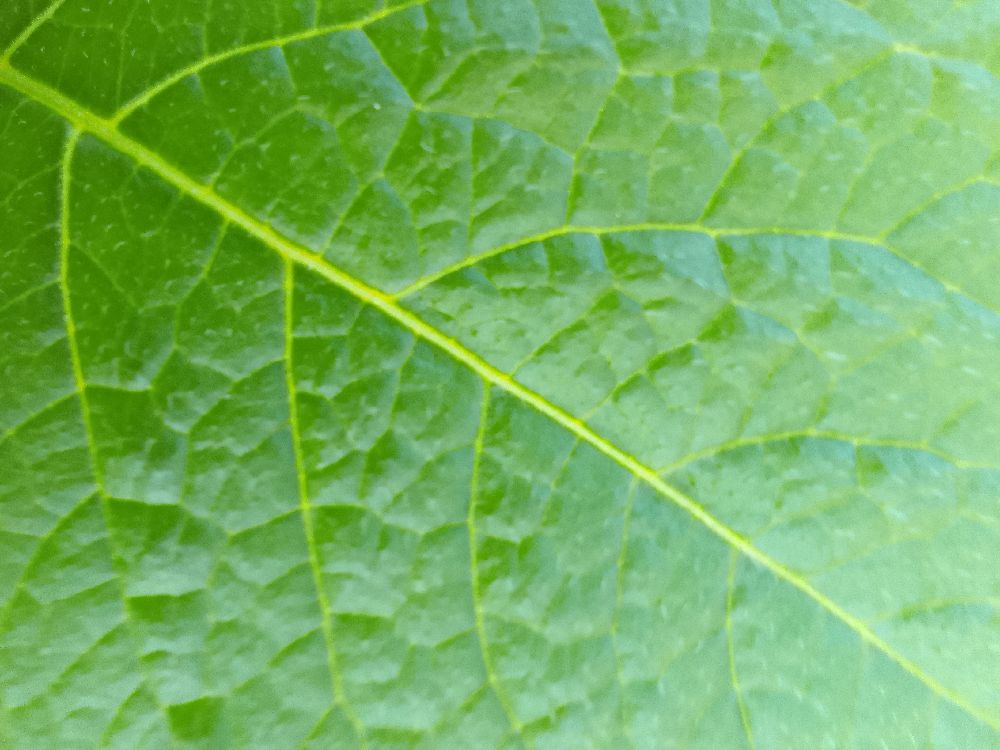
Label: Healthy